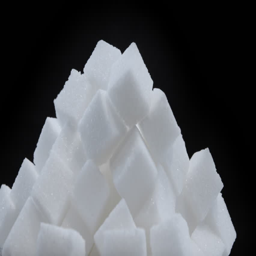
right to left panning shot across a pile of sugar cubes on a black background